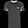
Label: T - shirt / top